Anarkali

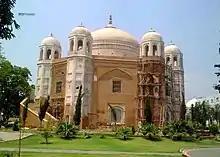
The possible Tomb of Anarkali, in the Pakistani city of Lahore.

Anarkali was first mentioned in the journal of the English tourist and trader William Finch, who visited the Mughal Empire on 24 August 1608.